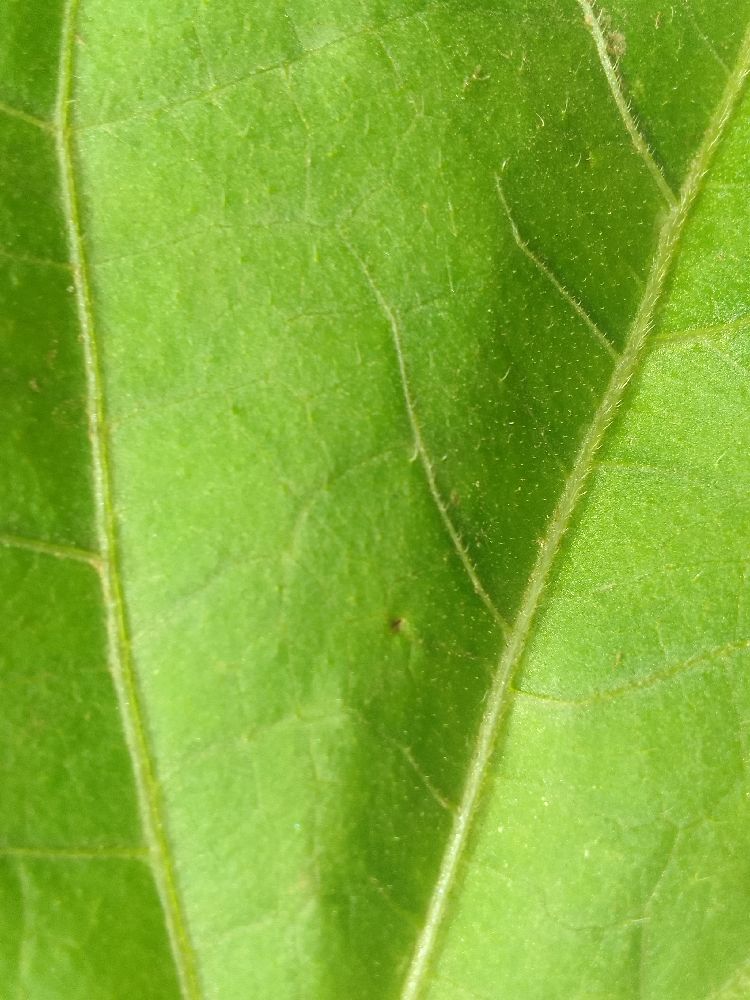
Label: healthy